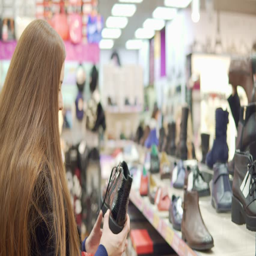
a young girl in the store chooses shoes